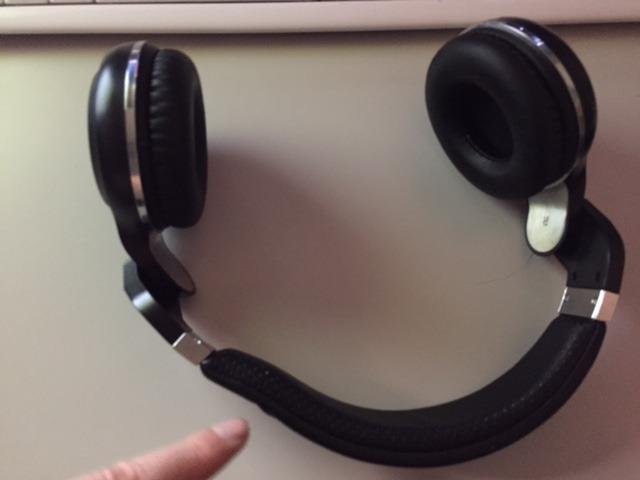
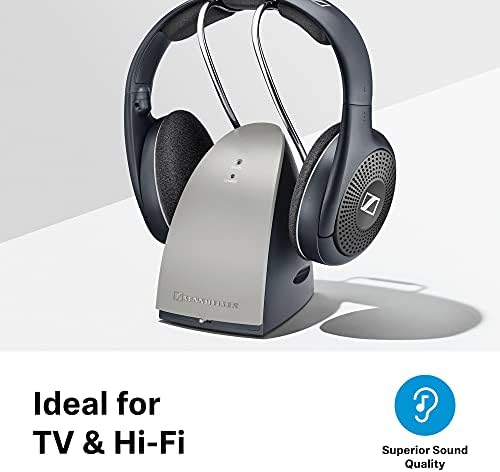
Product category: headphones
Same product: no